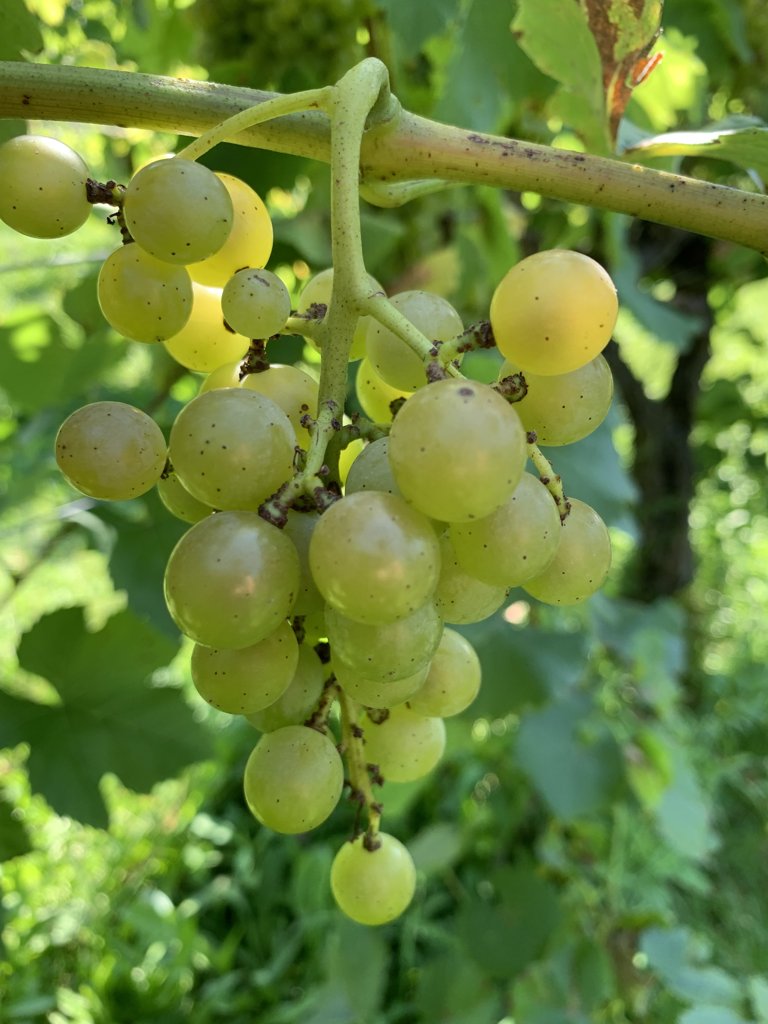
Berries visible: 32
Grape clusters: 1